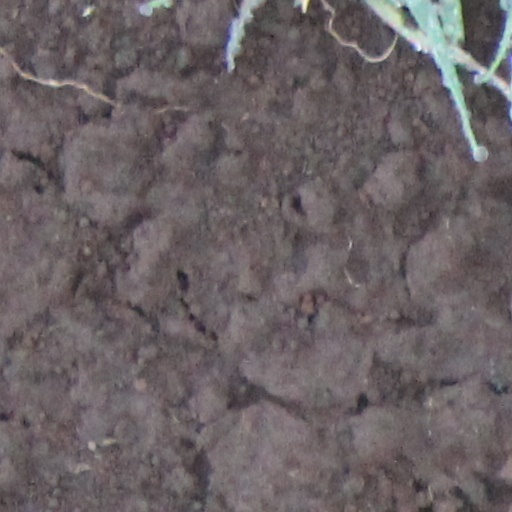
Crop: wheat